6:02 AM EST

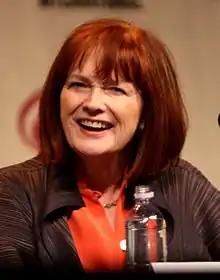
Blair Brown received positive recognition for her performance.

The A.V. Club's Noel Murray graded the episode with an A−, explaining that though he did not want to give a full review until the season finale aired, he was "enjoying how "Fringe" third season is wrapping up", such as "the cross-cutting between Earth-1 and Earth-2, and the sense of imminent doom." Murray continued that he "especially liked... that in the midst of all this end-times rush, it pauses periodically to check in with the various characters in short one-on-one scenes, strengthening our sense of what these relationships mean. (It's something that "Fringe" has gotten good at in the past year-and-a-half, and something I wouldn't have predicted for the show back in season one.)" Writing for the "Los Angeles Times", critic Andrew Hanson noted "Fringe" is preparing for the finale, calling "6:02 AM EST" a "movement episode [that] give[s] an opportunity to get everyone into place for the big climax" in a vein similar to the television series "Lost". Hanson enjoyed the two "sleights of hand", explaining he was surprised by Fauxlivia's universe-crossing device failing and what happened to Peter after touching the machine.